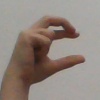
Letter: thal